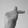
ASL letter: T